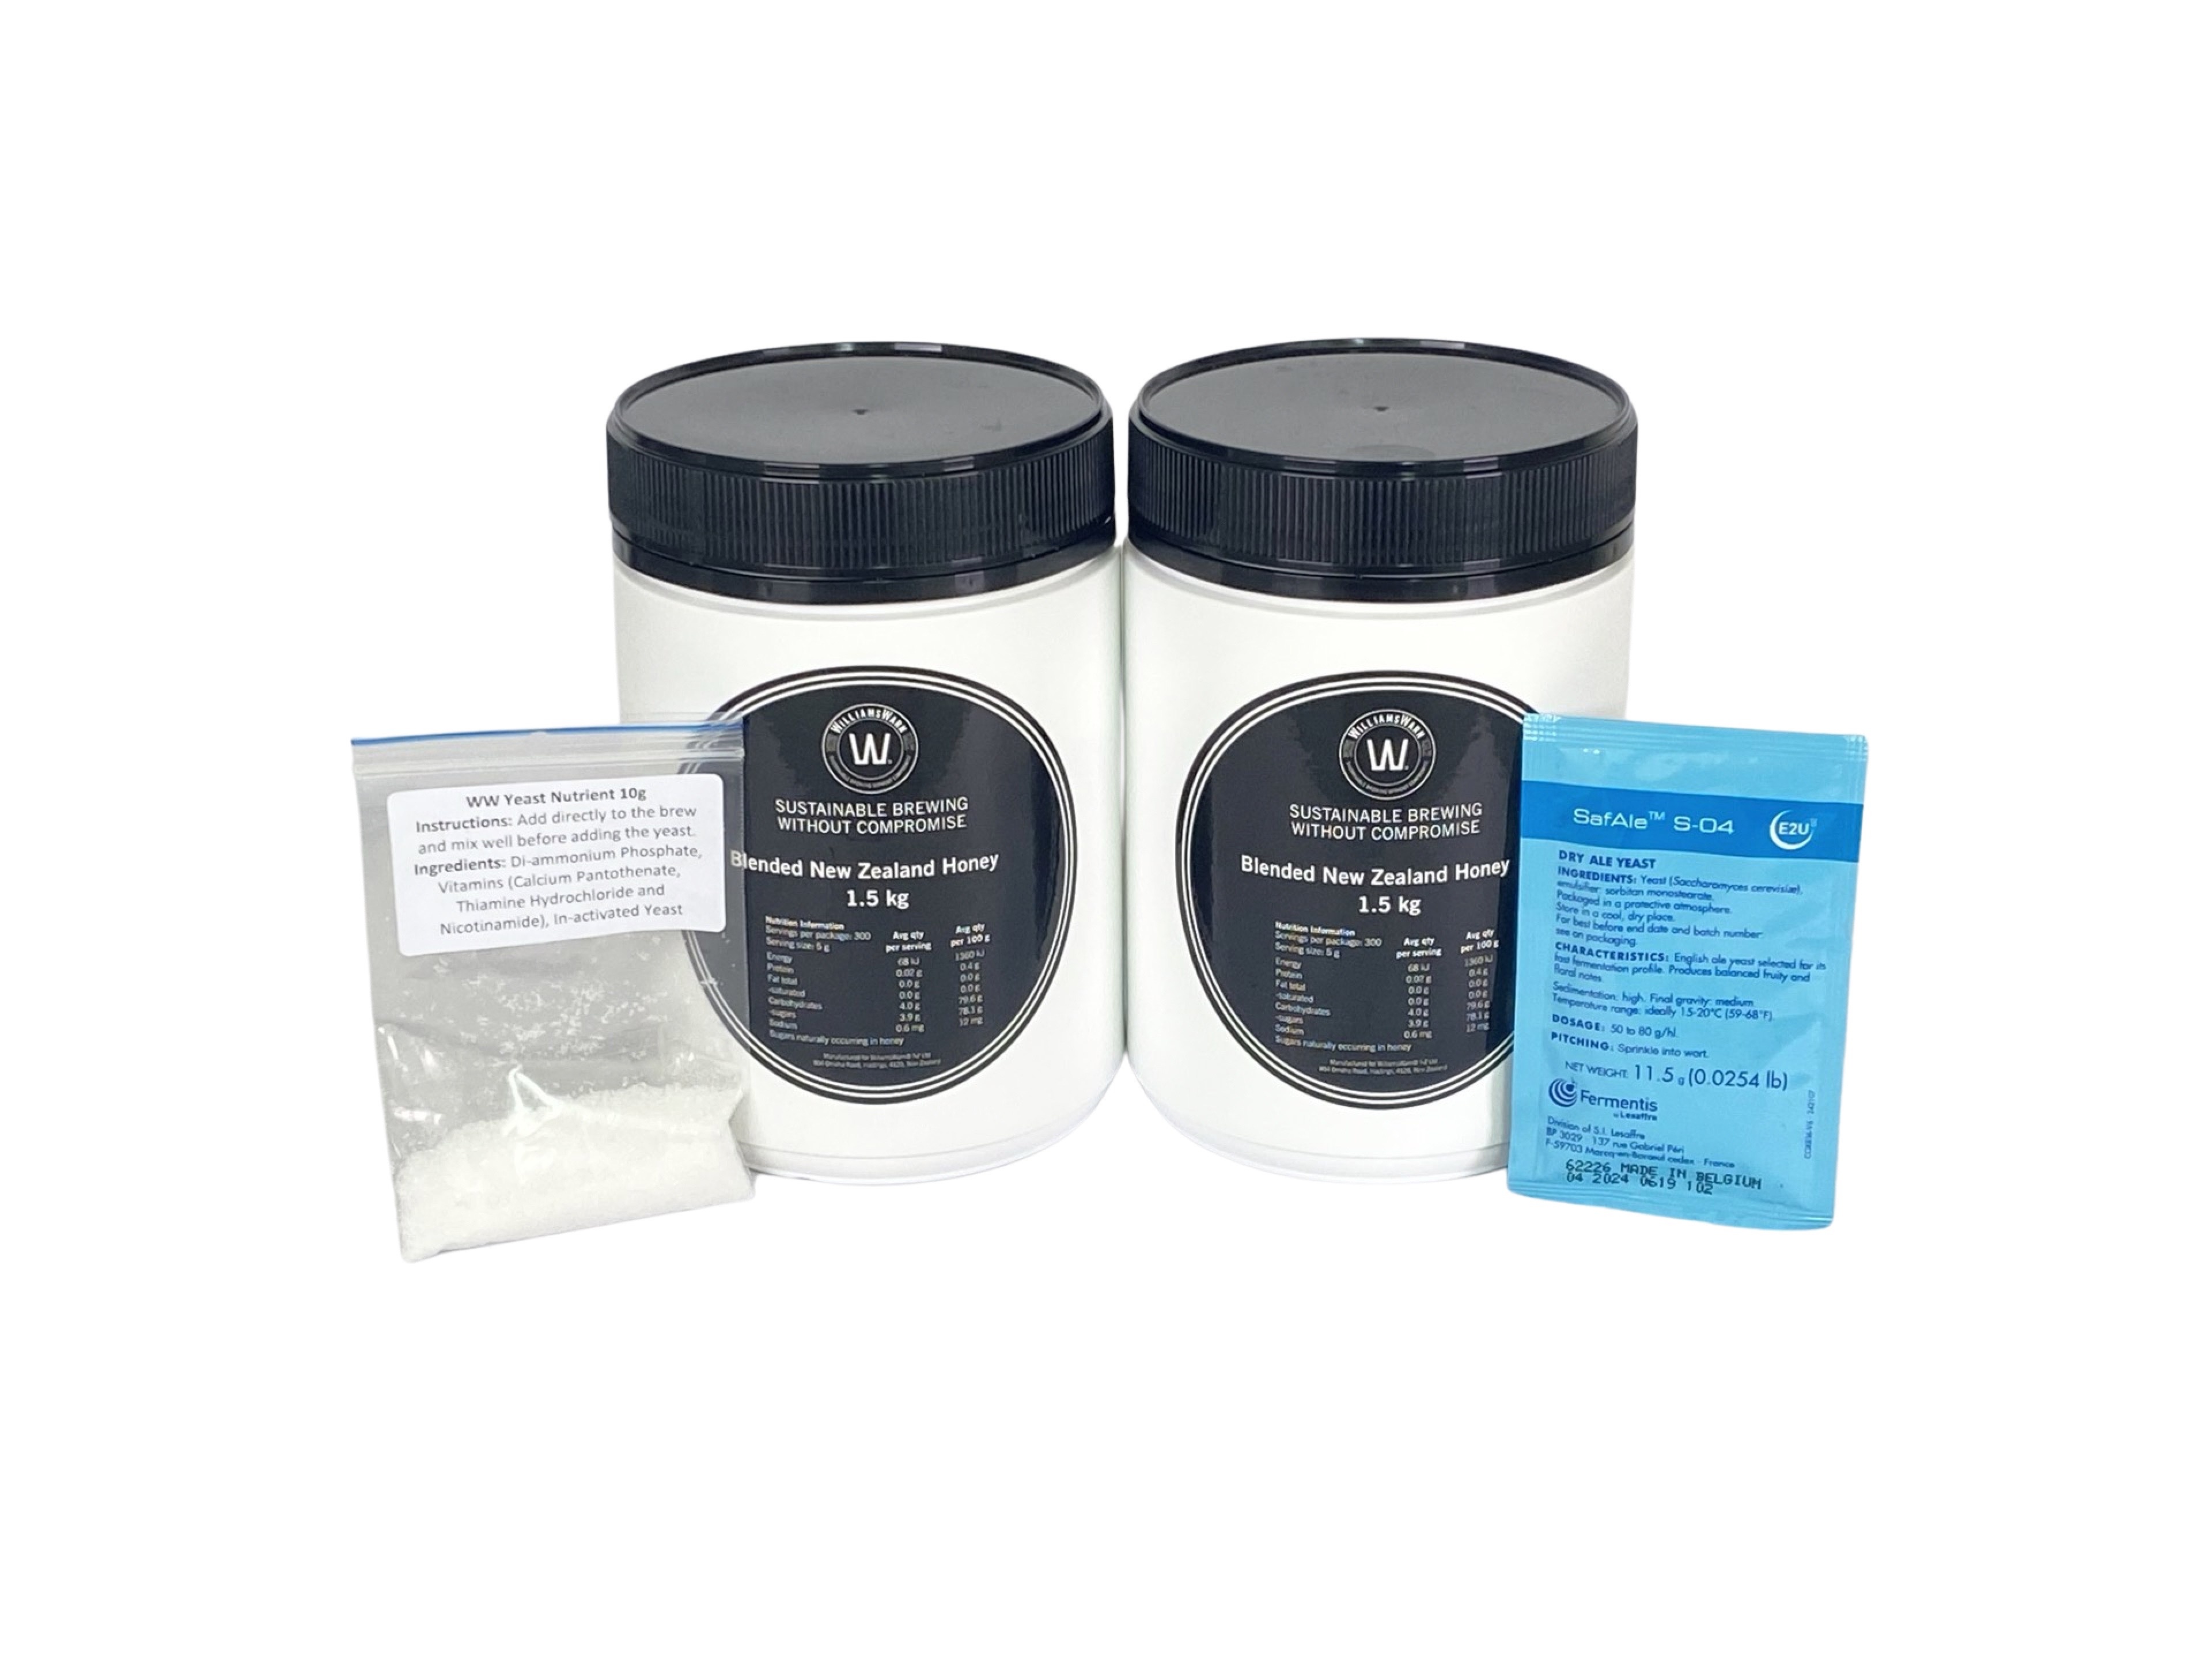
WW Mead 23/25 Litre Kit
Honey Mead Complete Kit. Our new 23/25L Honey Mead kit. This kit includes 3kg of pure NZ honey, yeast and nutrient. The mead is designed to be a dry, sessionable mead perfect for a hot Summers day! We recommend adding 710ml of Barkers Lemon, Honey and Ginger fruit syrup to the brew before beginning fermentation to bring your original gravity reading up to 1.040. Ferment to 1.010 to give the dry finish and a final ABV reading of close to 4%.
Brand: 0
Category: Arts & Entertainment > Hobbies & Creative Arts > Homebrewing & Winemaking Supplies > Homebrewing & Winemaking Kits > Mead Making Kits